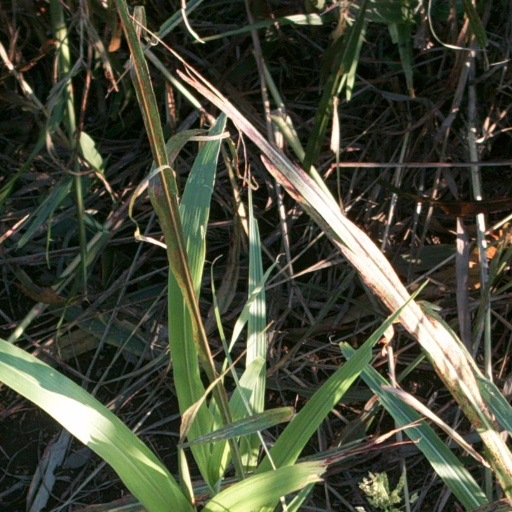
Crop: sorghum